Callistege mi

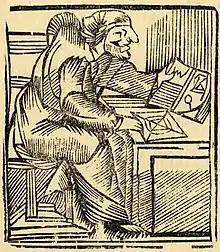
Old engraving of Mother Shipton

The stages of its life cycle are as follows: egg: MaySeptember, larva: JuneSeptember, pupa: JulyMay, and imago: MayJuly.